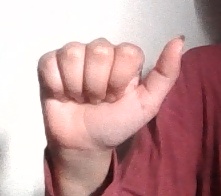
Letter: dhad